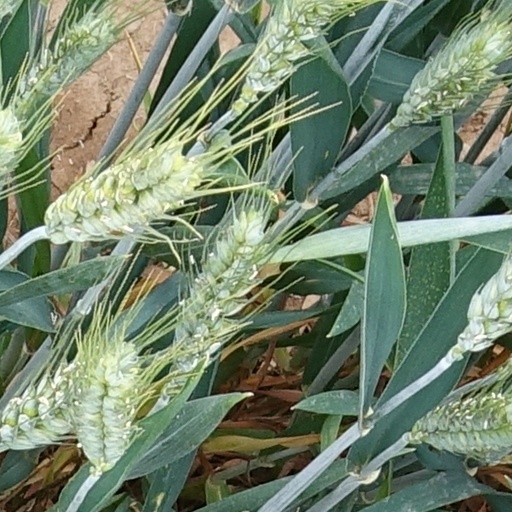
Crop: wheat